Wesley Chesbro

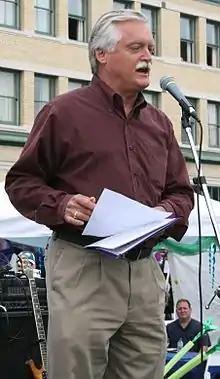
Retired

Wesley P. Chesbro (born August 20, 1951) is an American Democratic politician from California. He was an assemblymember for the 2nd district, encompassing the North Coast. Previously, Chesbro served as the Assembly member from California's 1st district from 2008 until 2012. He has also served as a member of the California Integrated Waste Management Board.